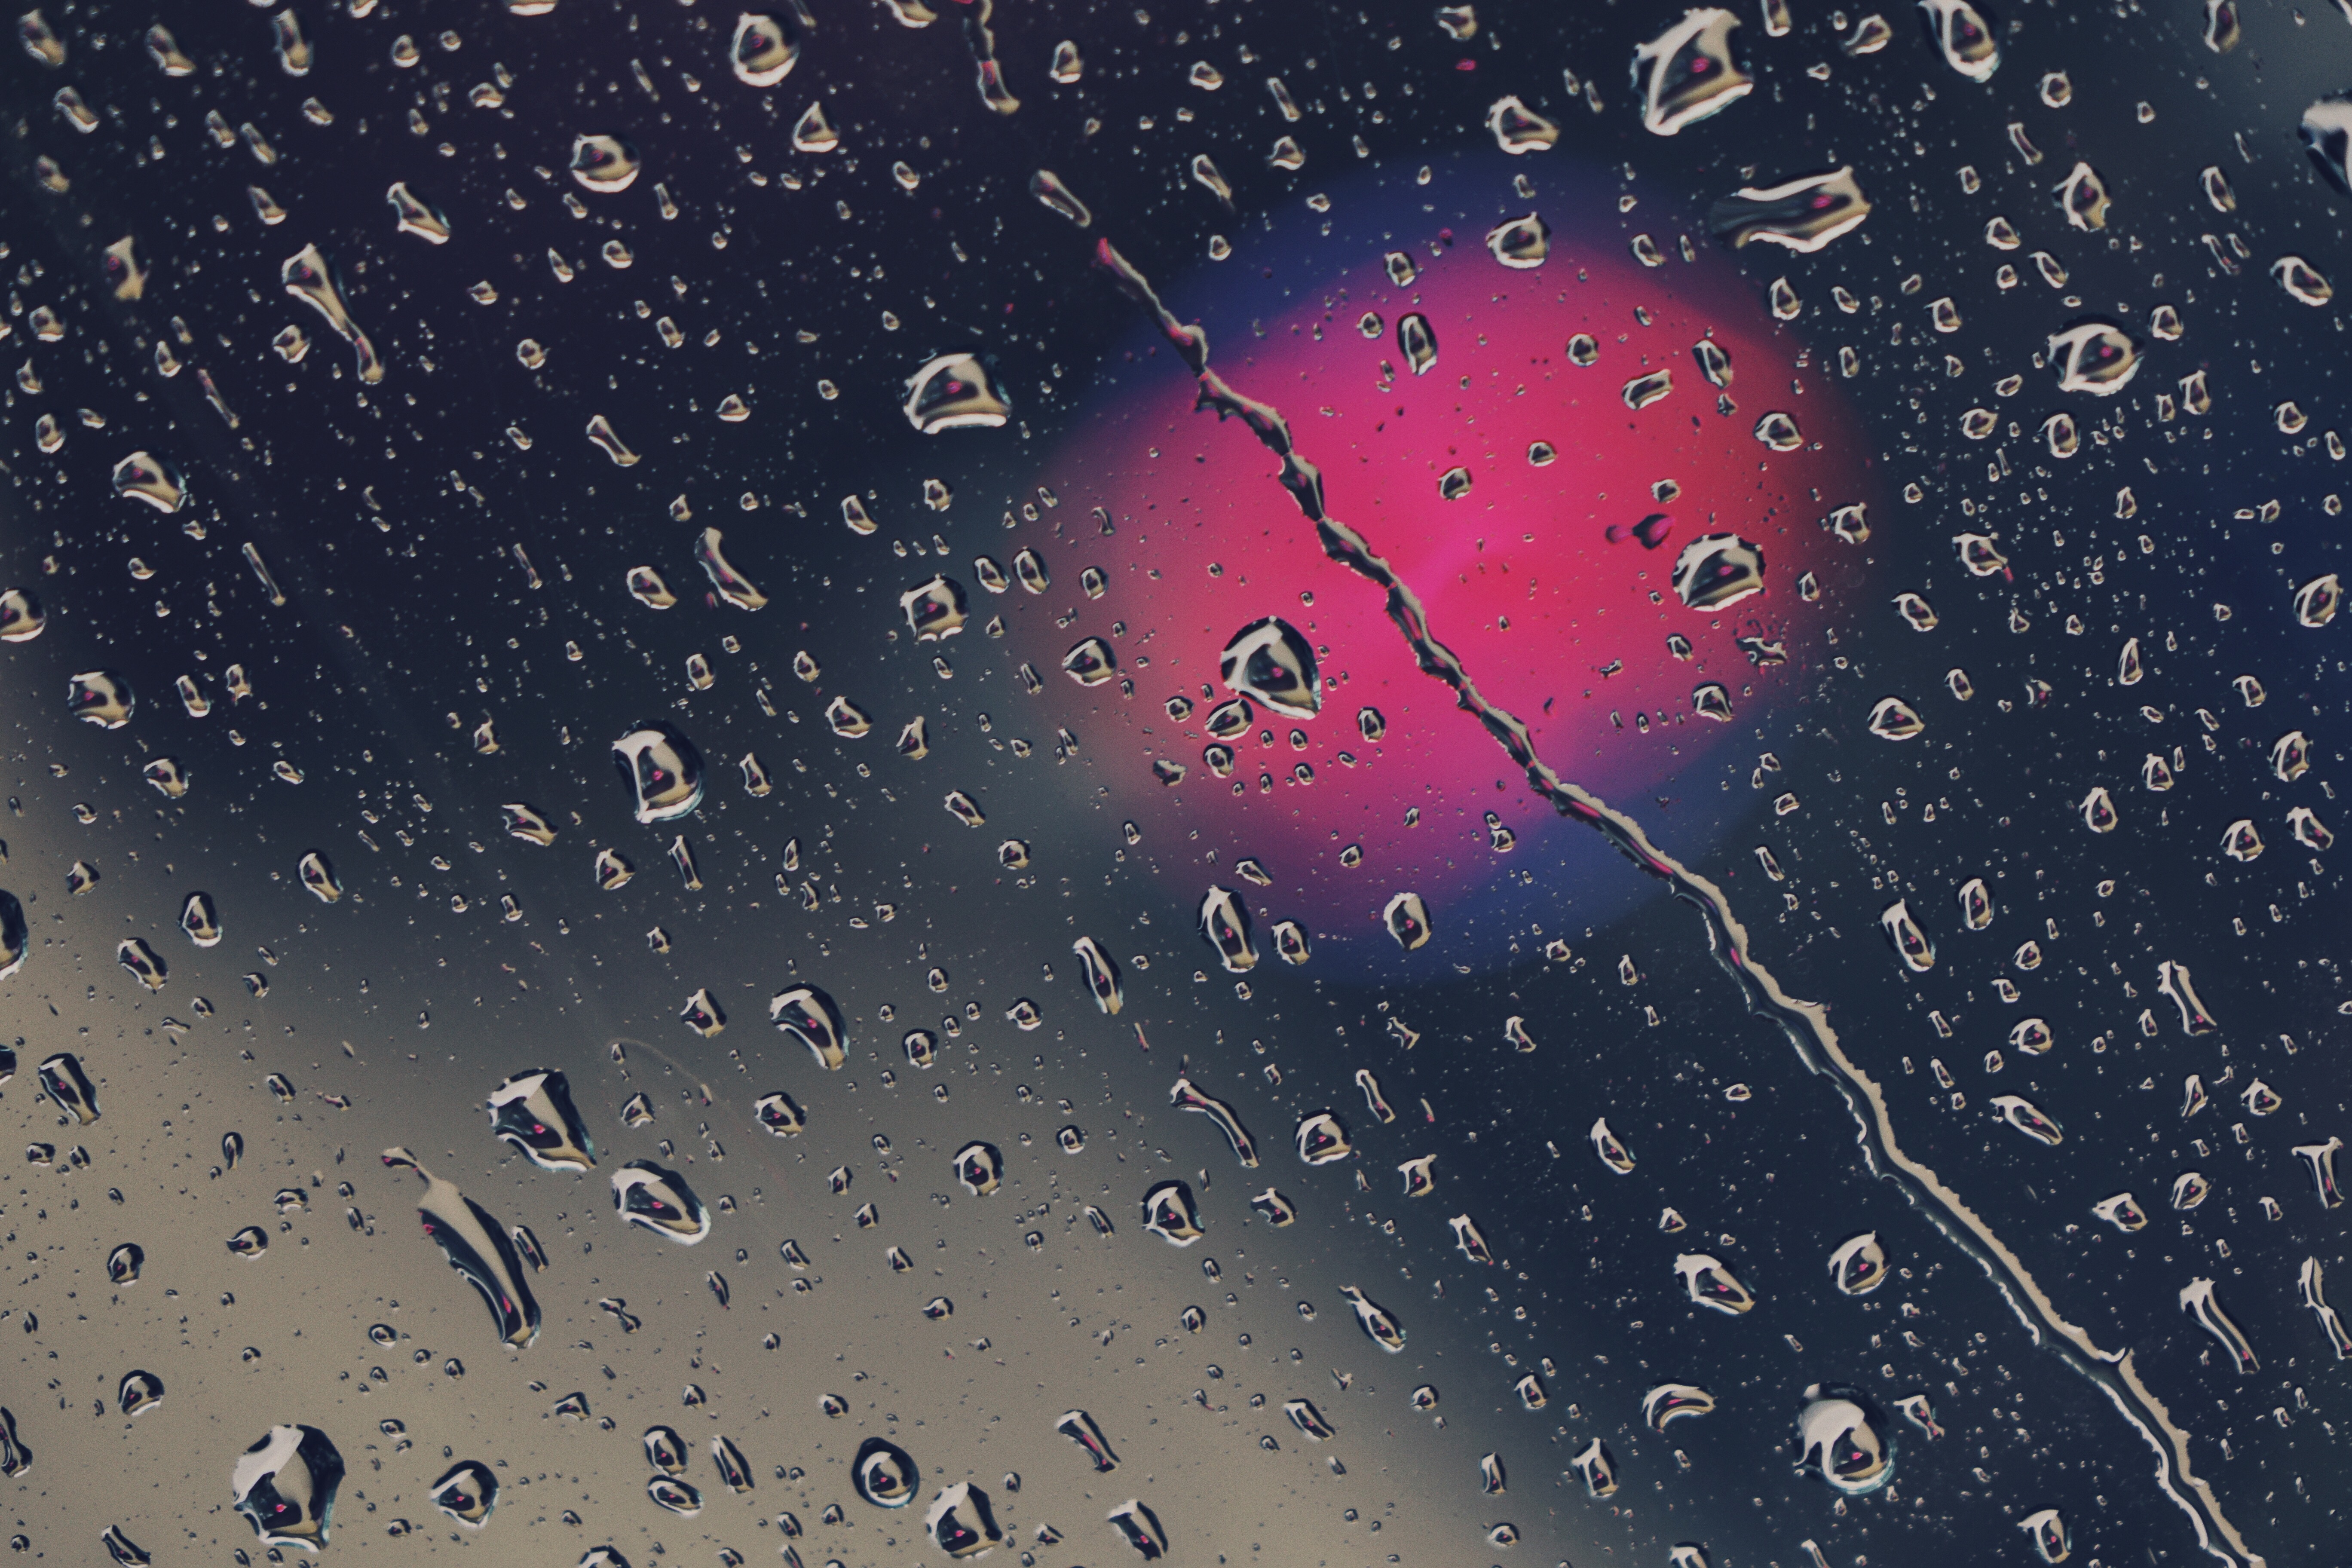
sky, space, outer space, astronomy, universe, astronomical object